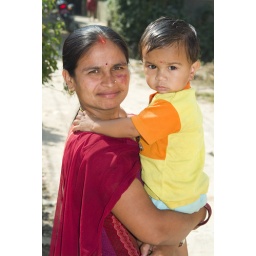
A mother and son on a street in Kathmandu, Nepal